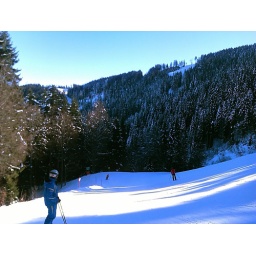
The big red run down the side of the mountain in Niederau.